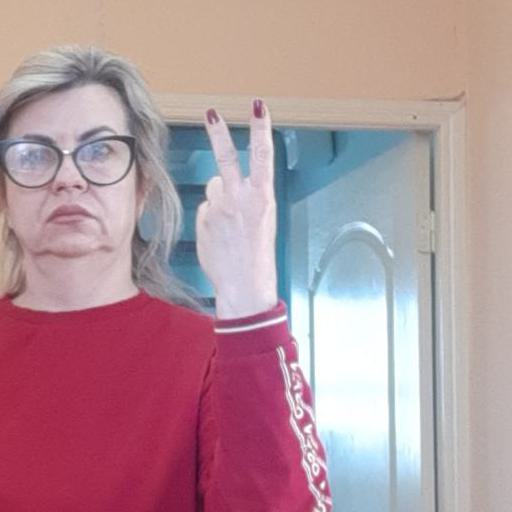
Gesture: peace_inverted